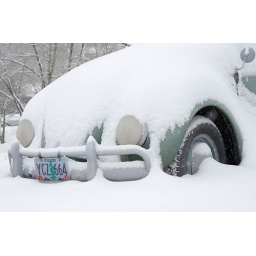
A VW Bug partially buried in snow down the street from our house in Multnomah Village, Portland, Oregon.